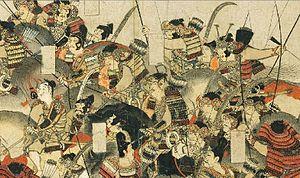
L'époque de Kamakura est l'une des 14 subdivisions traditionnelles de l'histoire du Japon. Cette période, qui commence en 1185 et s'achève en 1333, est placée sous l'autorité politique du shogunat de Kamakura. Elles constitue la première partie du « Moyen Âge » de l'histoire japonaise, qui va jusqu'à la fin du XVIᵉ siècle.
Les Rouleaux illustrés du Dit de Heiji, également traduits en Rouleaux de la rébellion Heiji, sont un emaki datant de la seconde moitié du XIIIᵉ siècle. Ils présentent le récit de la rébellion de Heiji entre les clans Taira et Minamoto au Japon.